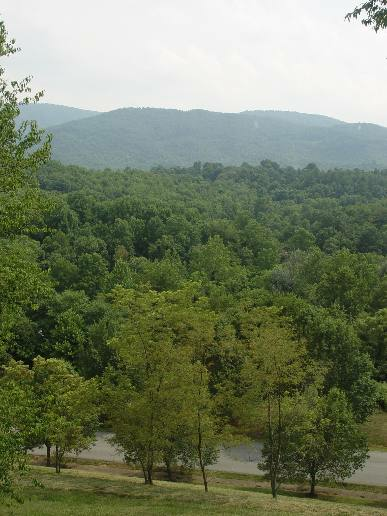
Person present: No